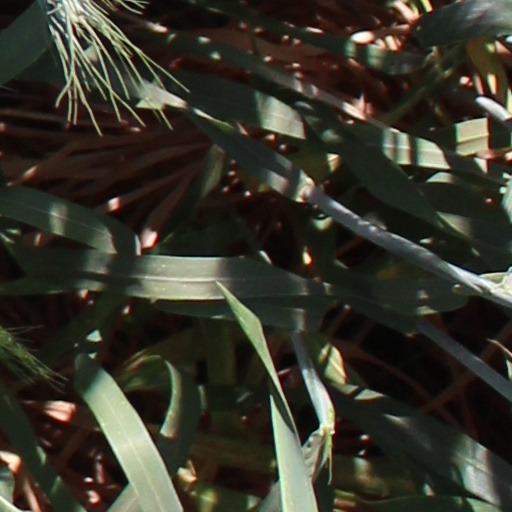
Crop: wheat